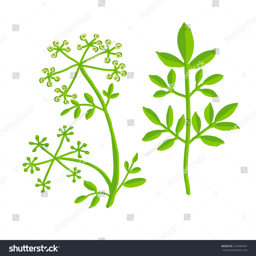
colorful vector illustration of a poisonous plant with leaves and flowers , botanical layout , flat style , isolated on white background